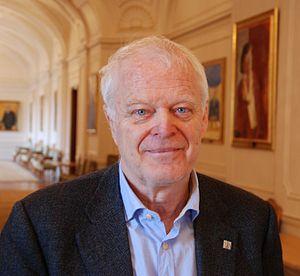
Thomas Hammarberg, né le 2 janvier 1942 à Örnsköldsvik en Suède, est un diplomate suédois, ardent défenseur des droits de l'homme. Il a été le commissaire aux droits de l'homme du Conseil de l'Europe entre avril 2006 et mars 2012.
Les droits de l’homme au Cambodge sont garantis par la constitution qui, dans son article 31, dispose que le royaume khmer « reconnaît et respecte les droits de l'Homme tels qu'ils sont définis dans la charte des Nations unies, dans la déclaration universelle des droits de l'Homme et dans tous les traités et conventions relatifs aux droits de l'Homme, de la femme et de l'enfant ».